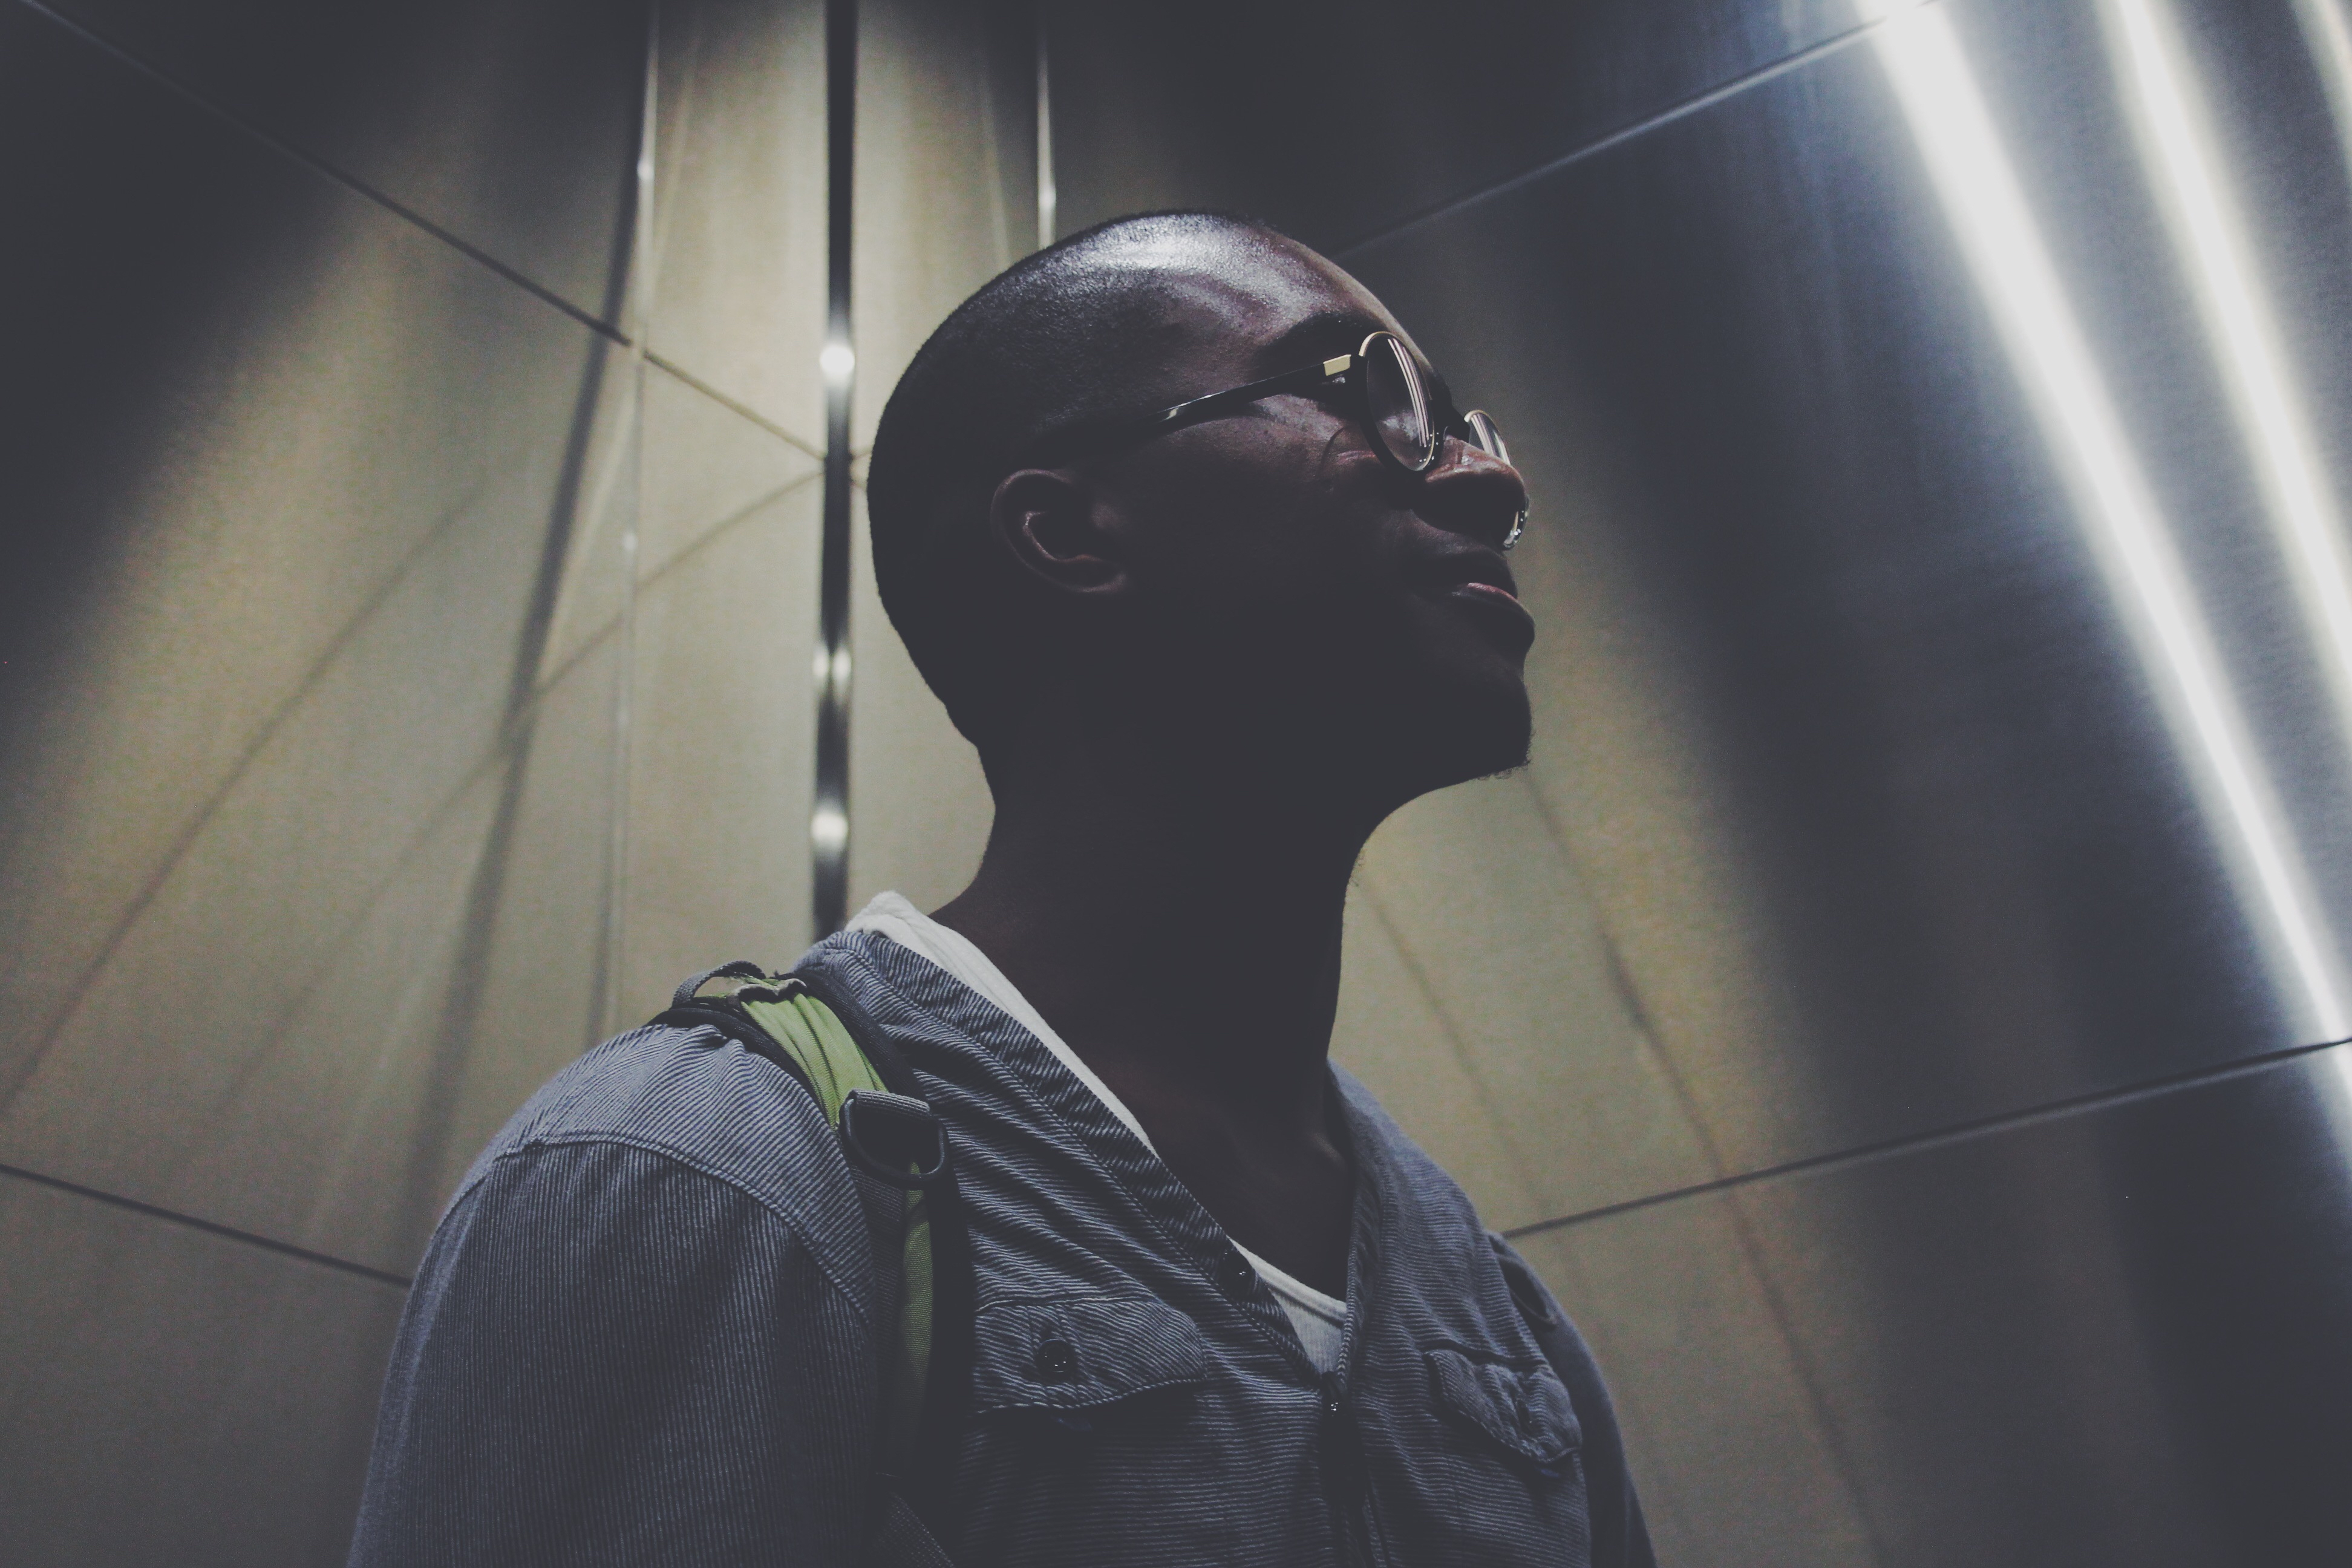
color, darkness, black, art